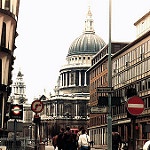
Scene: Outdoor